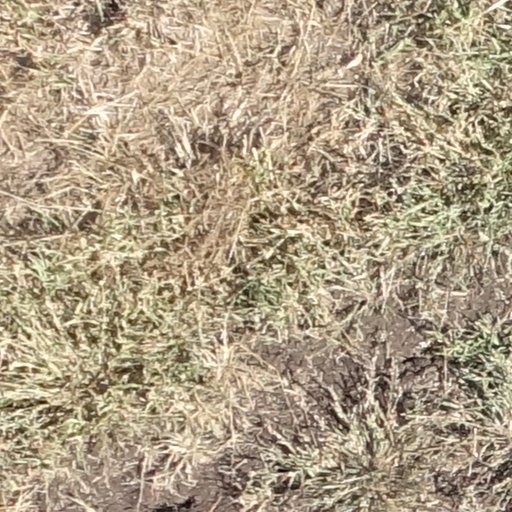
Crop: sorghum